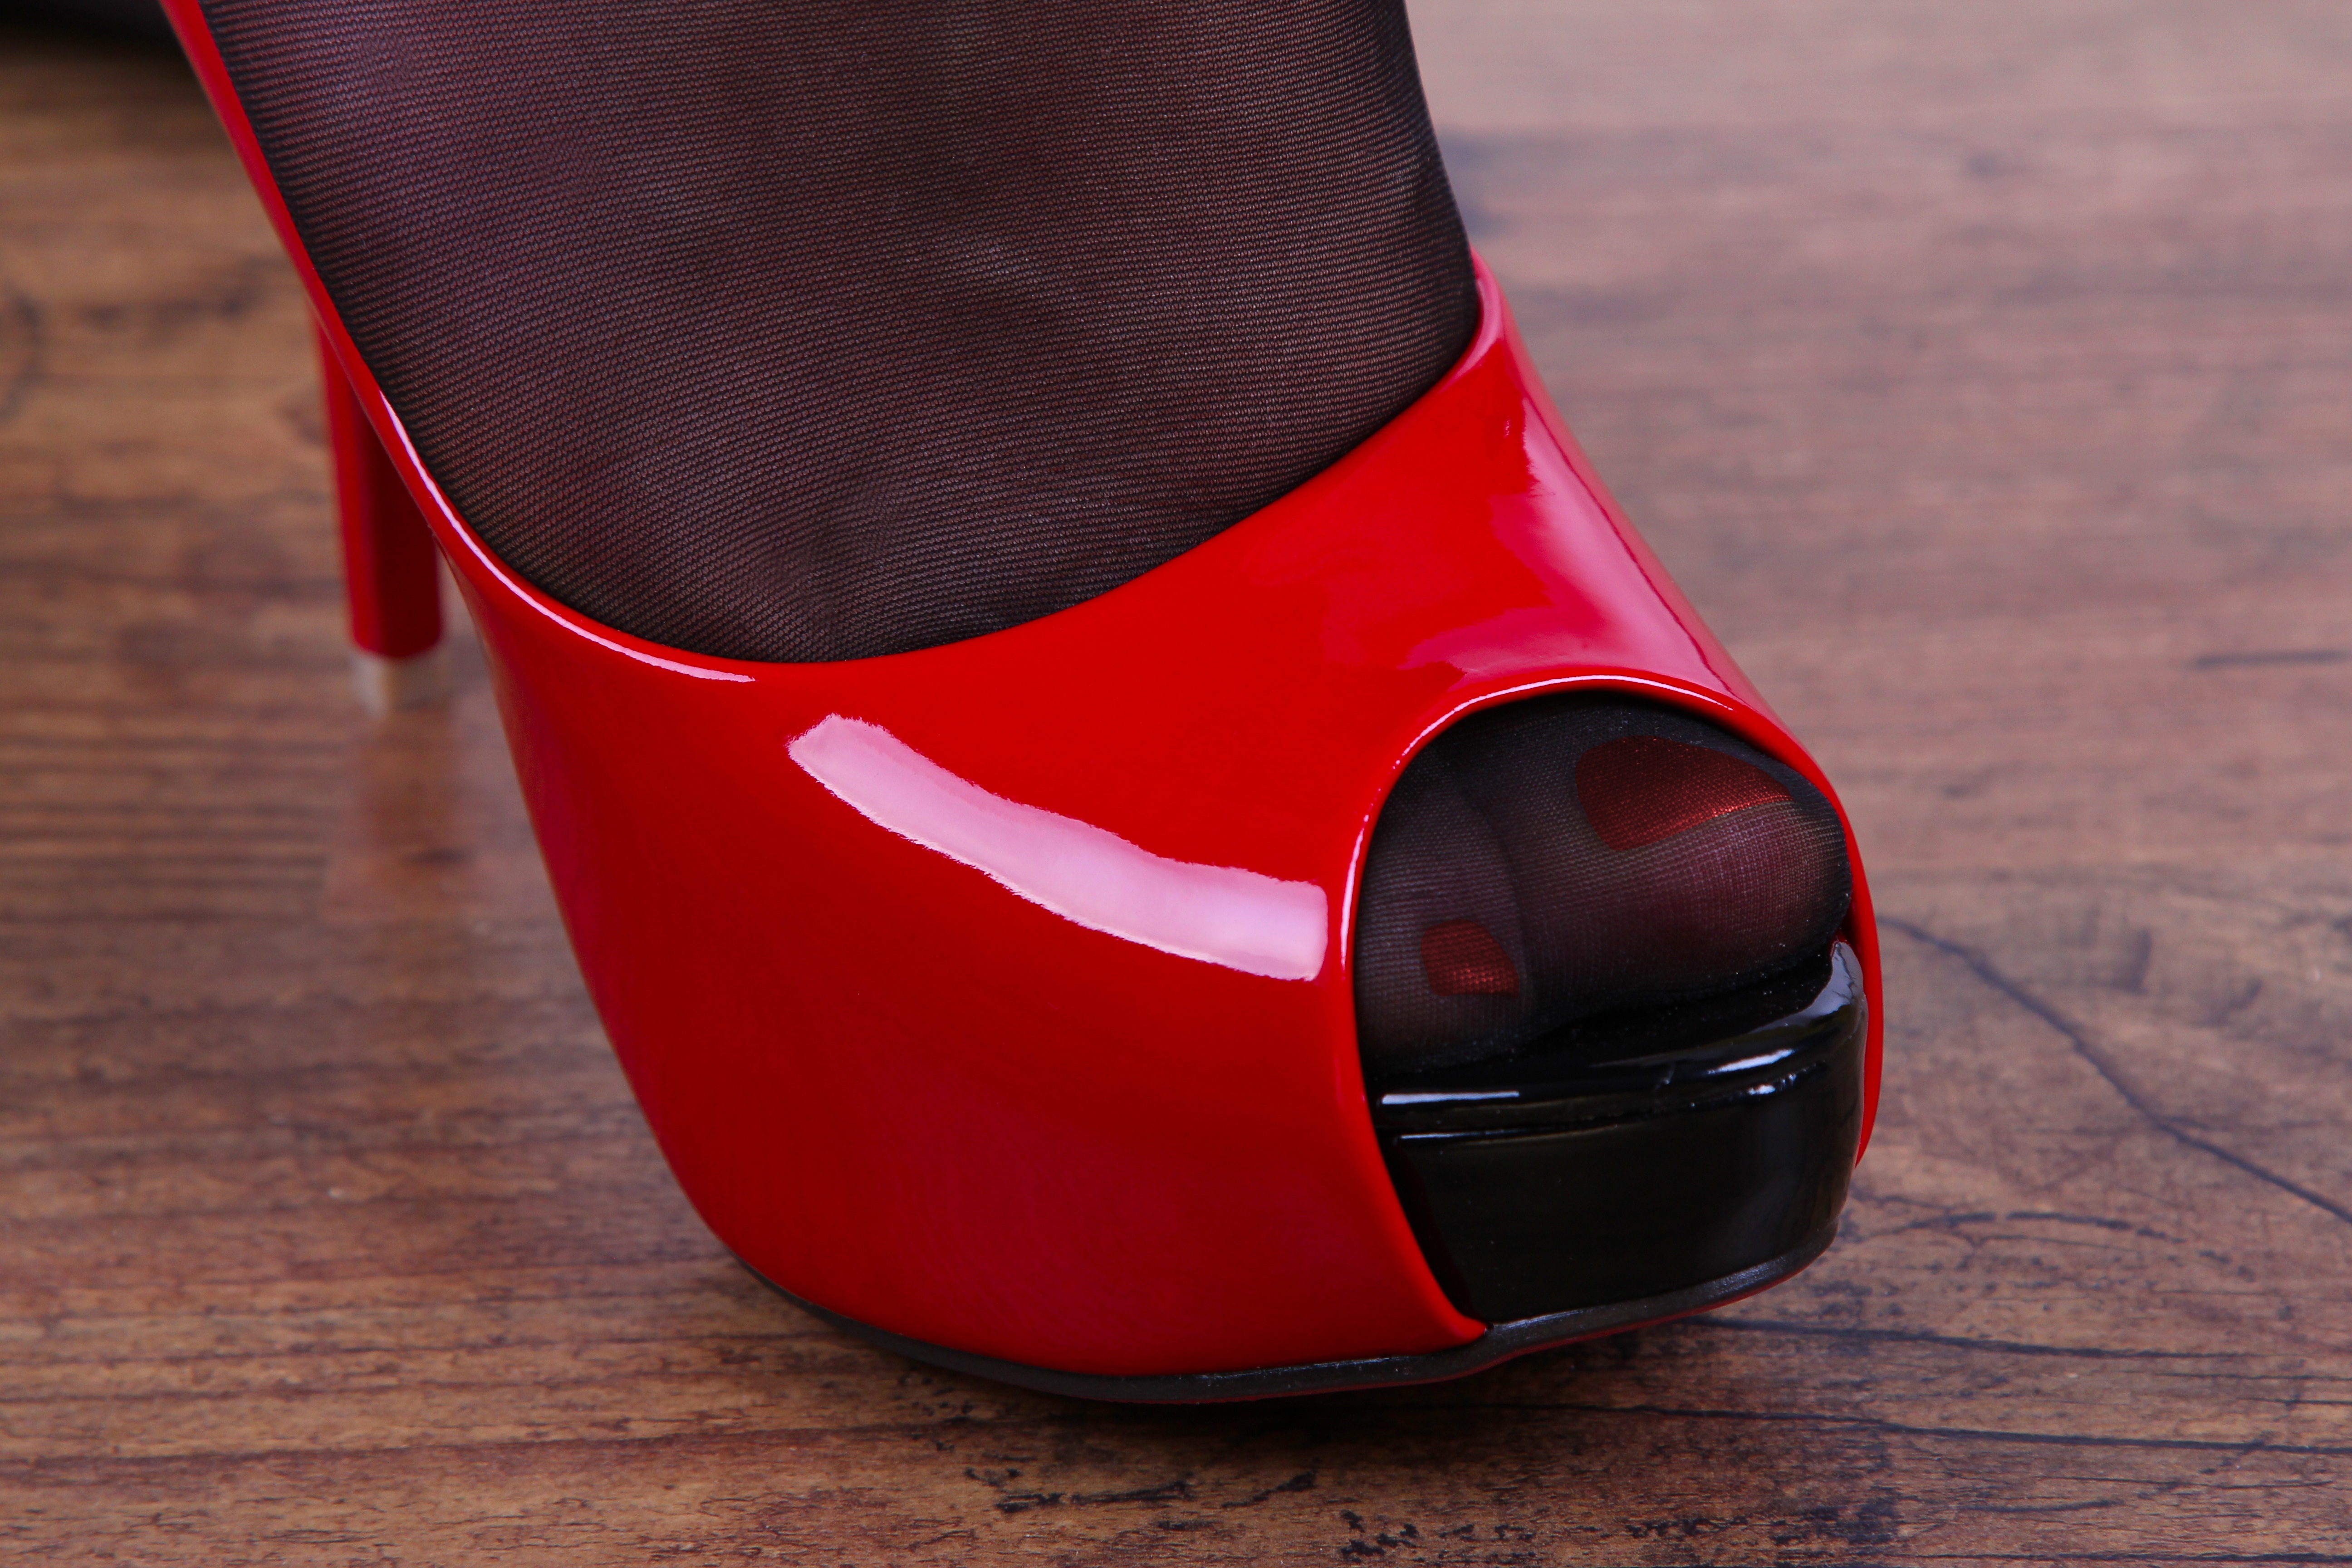
color, red, black, pink, footwear, high heeled footwear, shoe, wheel, automotive exterior, leg, bumper, outdoor shoe, human body